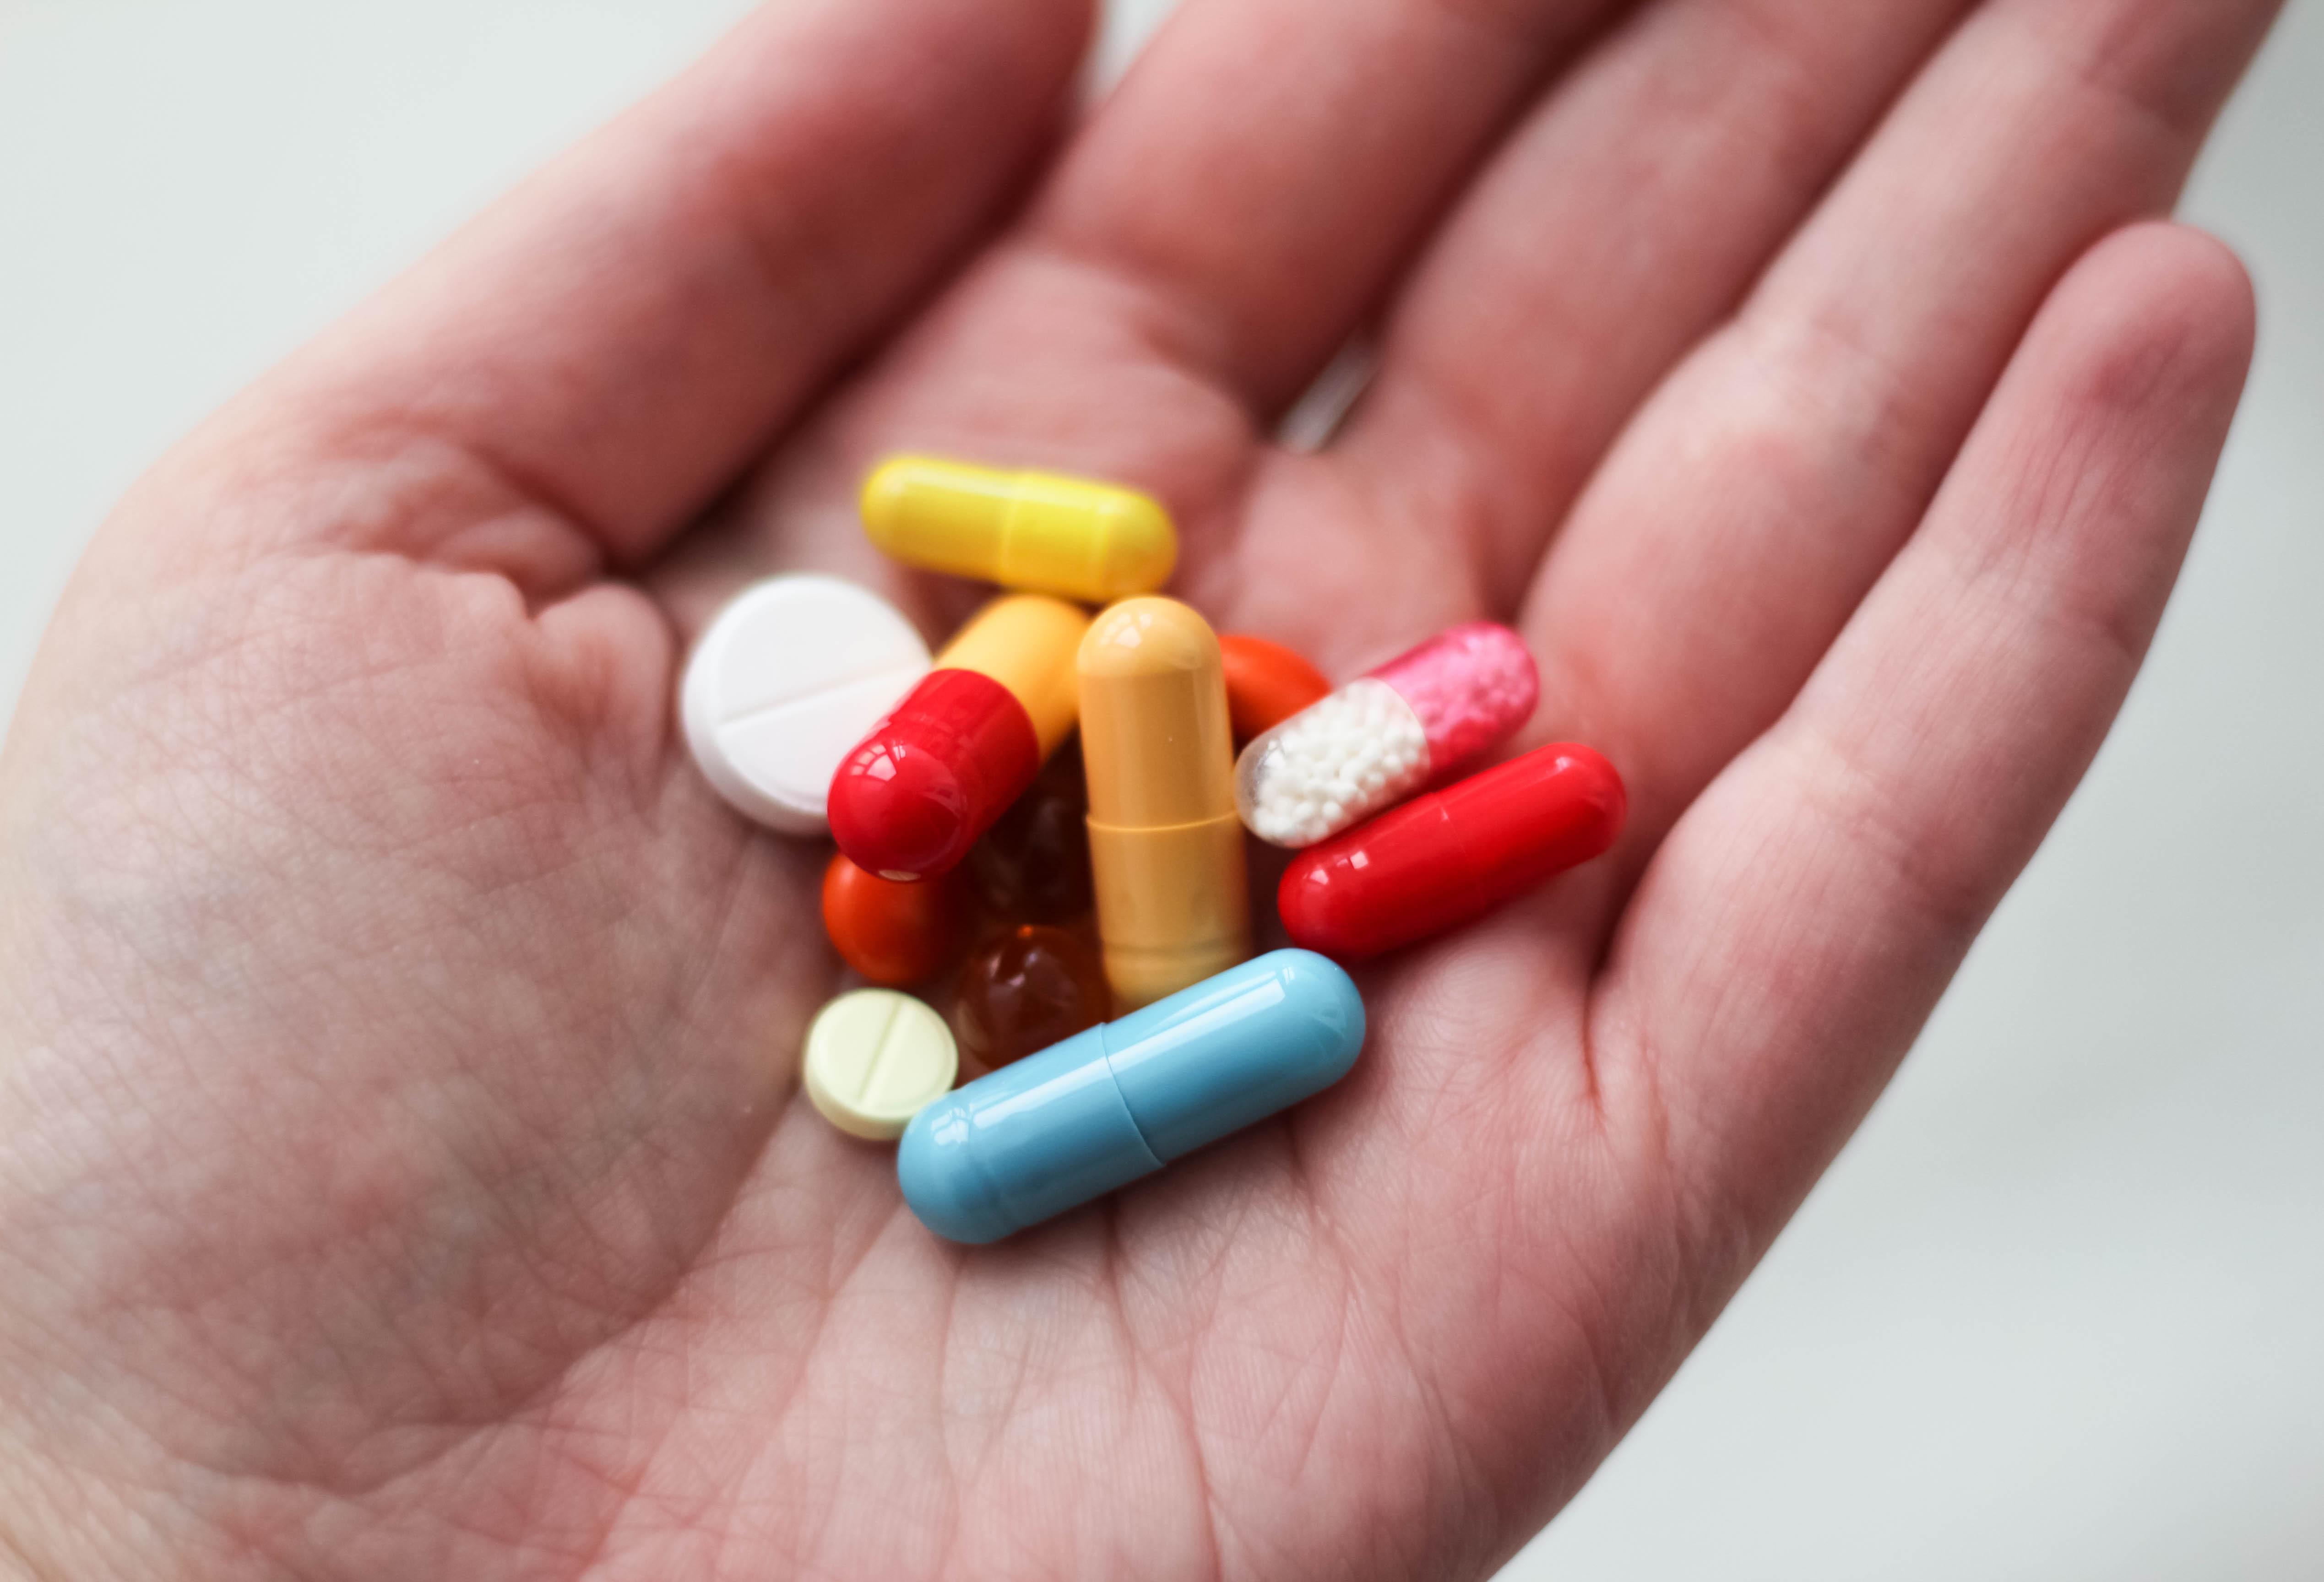
medicine, pills, Colorfulness, capsule, pill, pharmaceutical drug, stimulant, finger, prescription drug, Nutraceutical, service, thumb, nail, analgesic, close up, circle, event, fashion accessory, carmine, electric blue, font, holiday, plastic, still life photography, chemical compound, love, health care, symbol